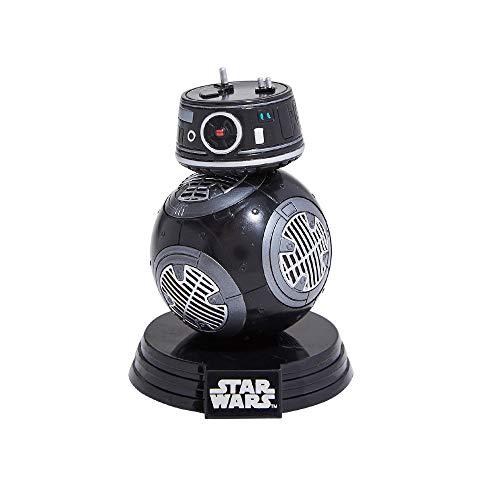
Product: Funko POP! Star Wars: The Last Jedi - BB-9E - Collectible Figure
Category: Toys & Games | Toy Figures & Playsets | Action Figures
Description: From The Last Jedi, BB-9E - Collectible Figure, as a stylized POP vinyl from Funko.
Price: $9.34
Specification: ProductDimensions:2.5x2.5x3.8inches|ItemWeight:3.04ounces|ShippingWeight:4.8ounces(Viewshippingratesandpolicies)|DomesticShipping:ItemcanbeshippedwithinU.S.|InternationalShipping:ThisitemcanbeshippedtoselectcountriesoutsideoftheU.S.LearnMore|ASIN:B071VTGDQQ|Itemmodelnumber:14751|Manufacturerrecommendedage:5yearsandup